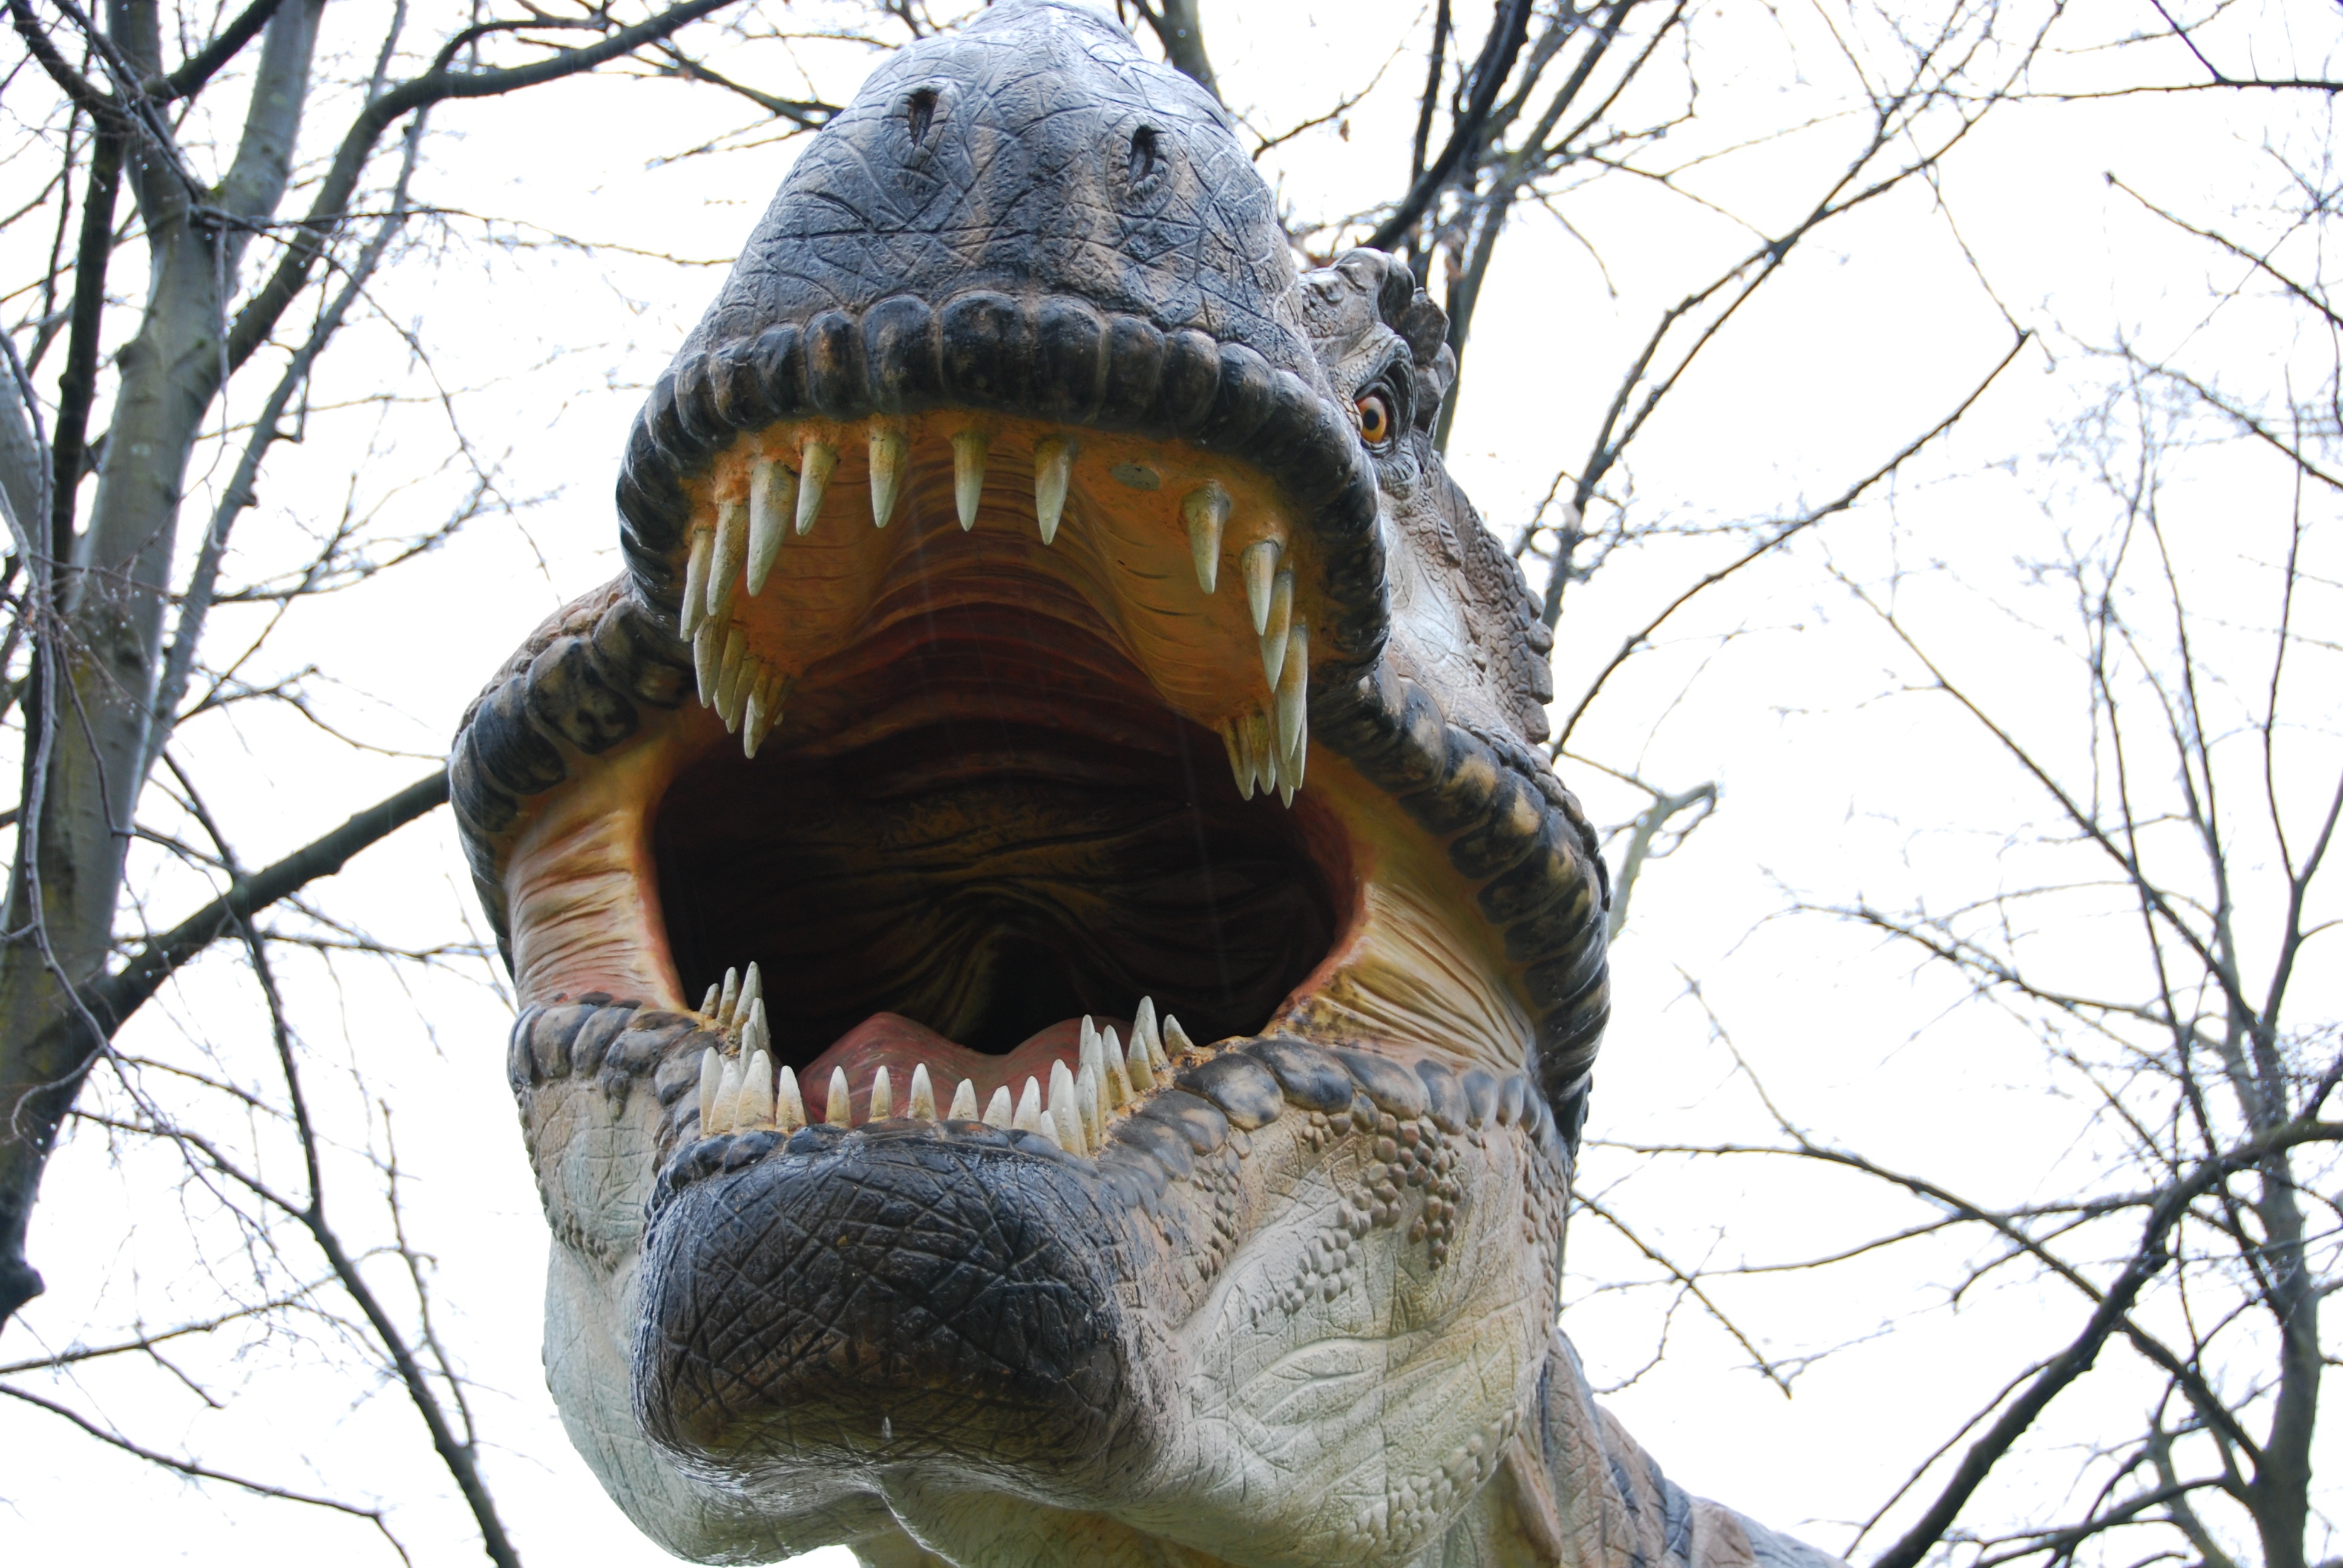
statue, sculpture, art, teeth, trex, dinosaur, monza park